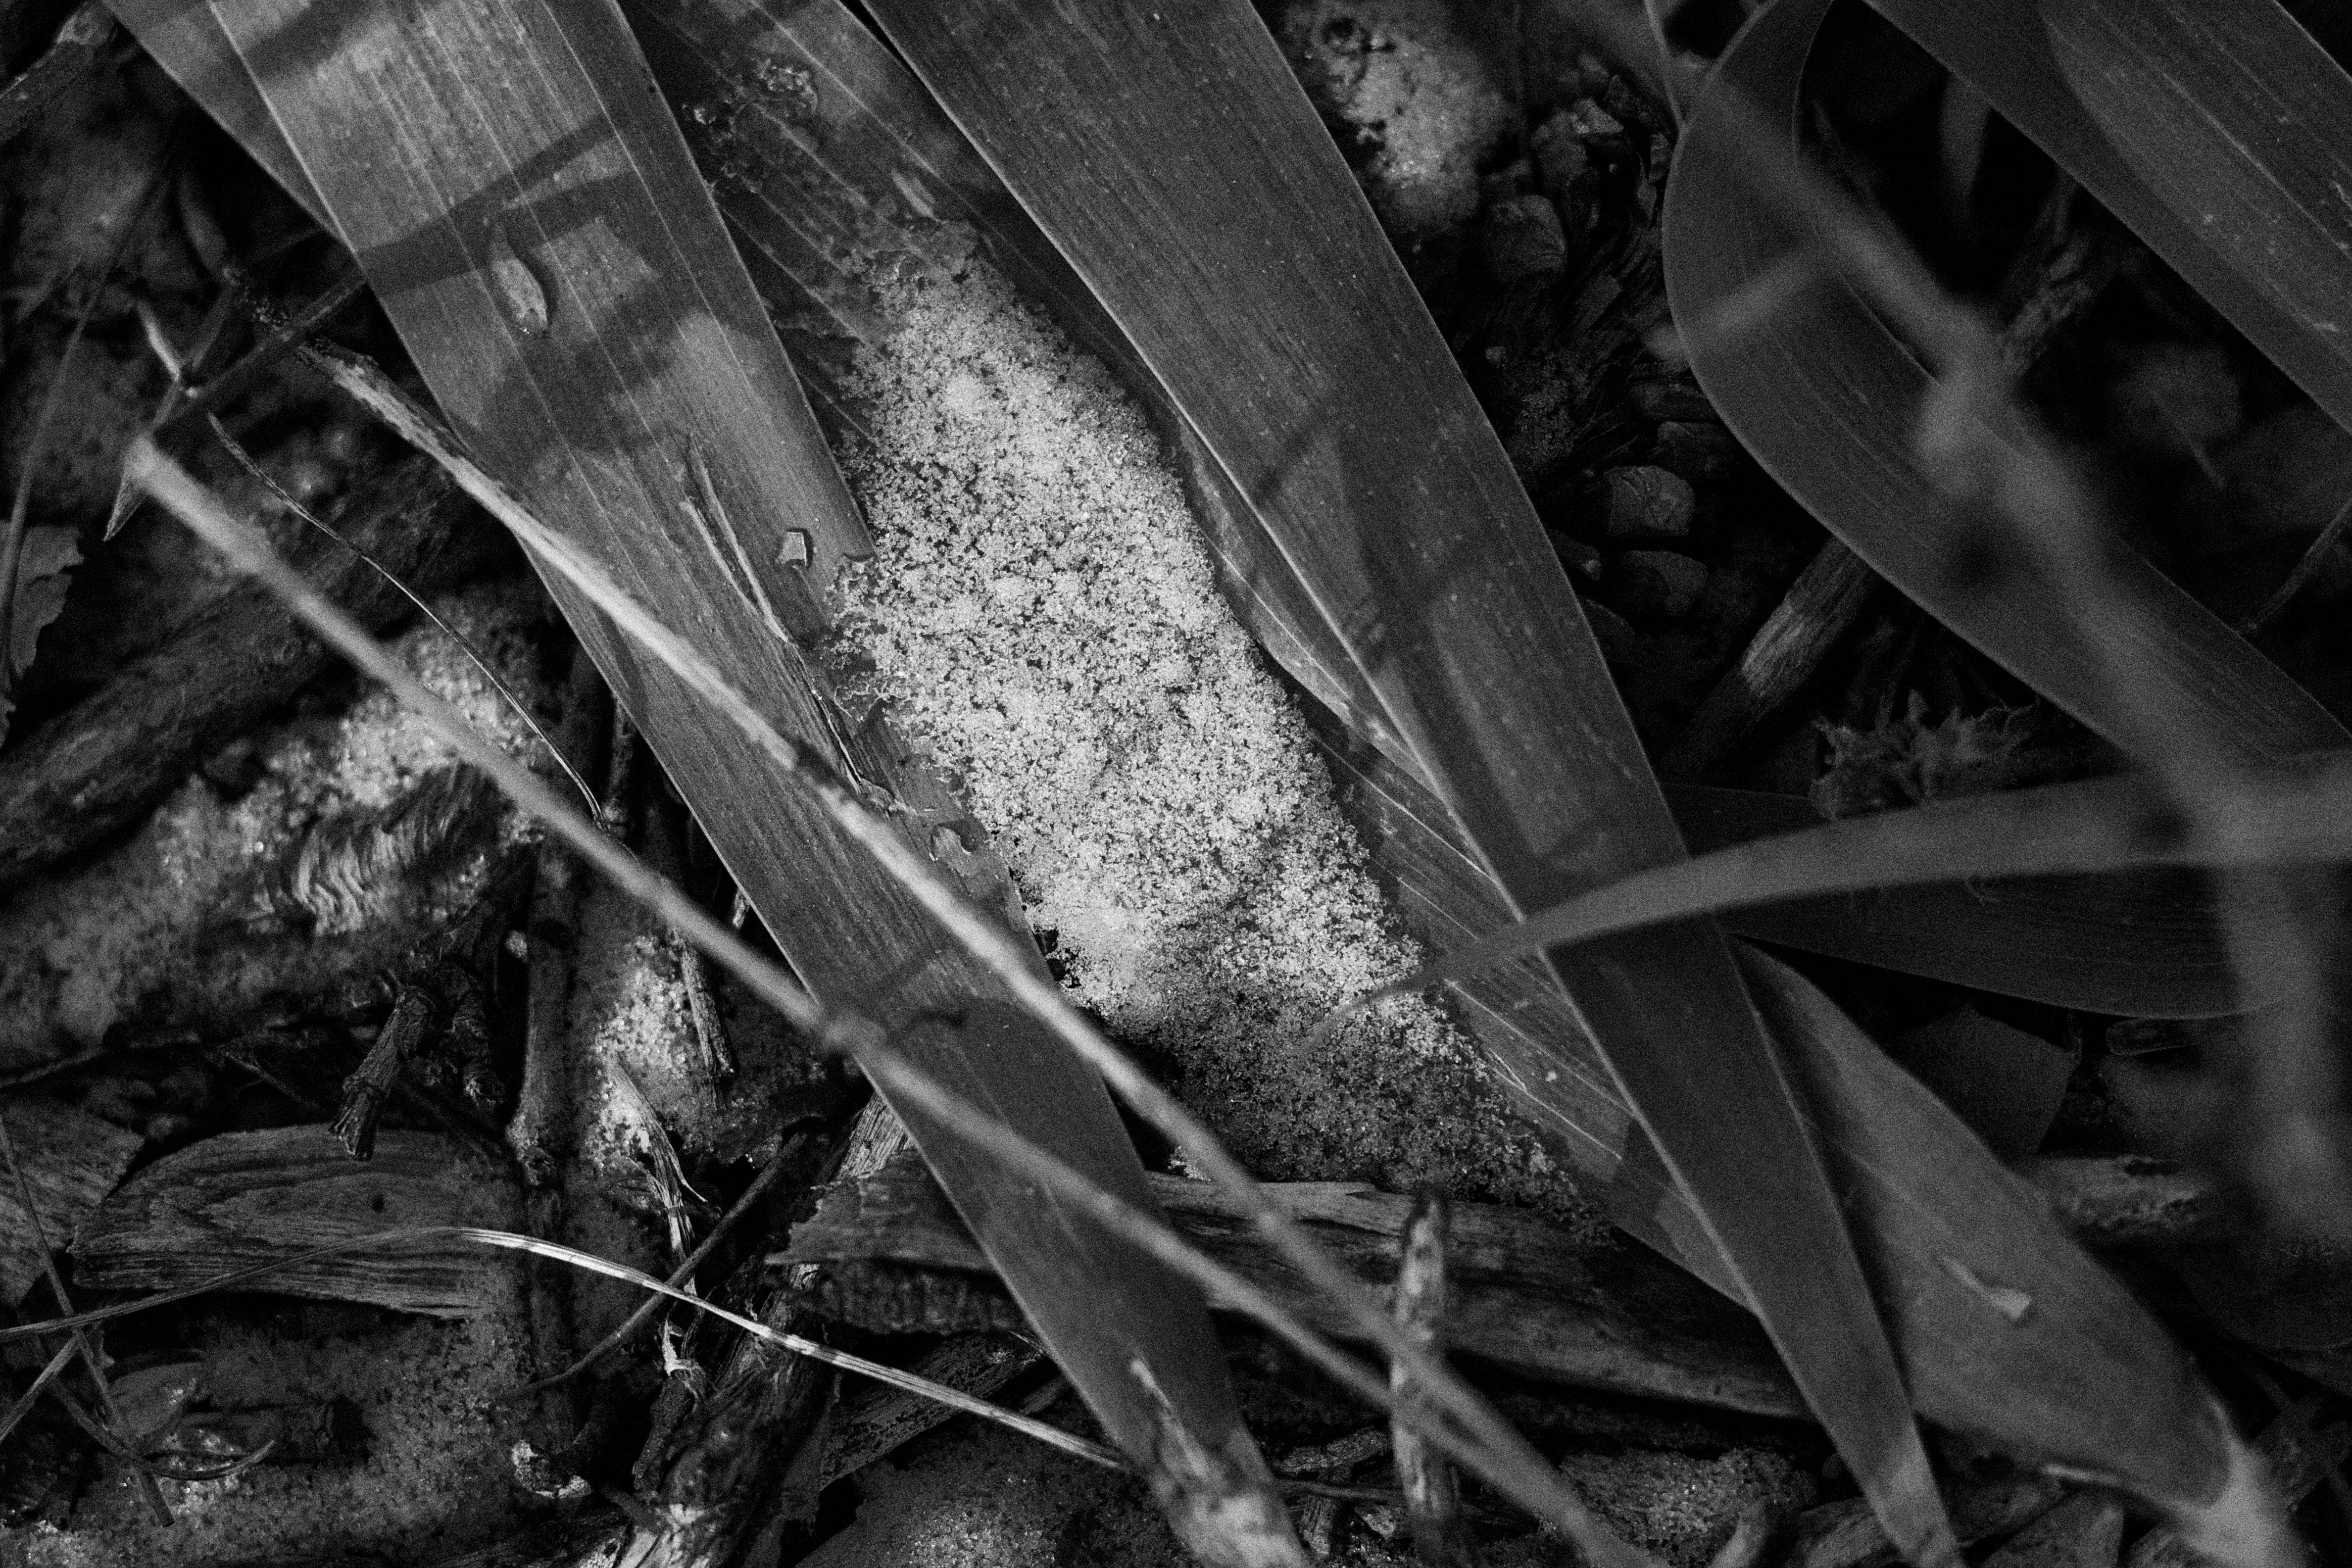
tree, light, black and white, white, photography, sunlight, leaf, darkness, black, monochrome, bw, macro photography, monochrome photography